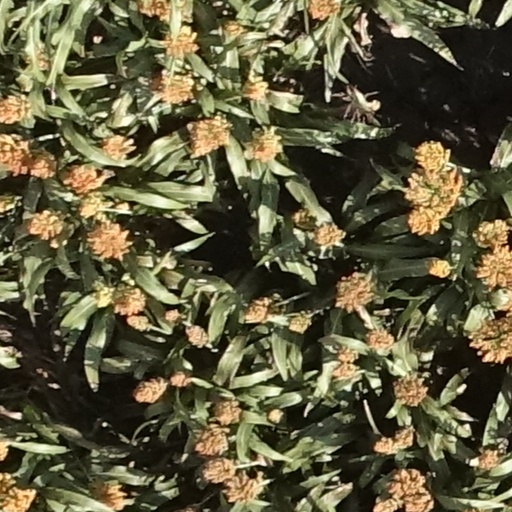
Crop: sorghum